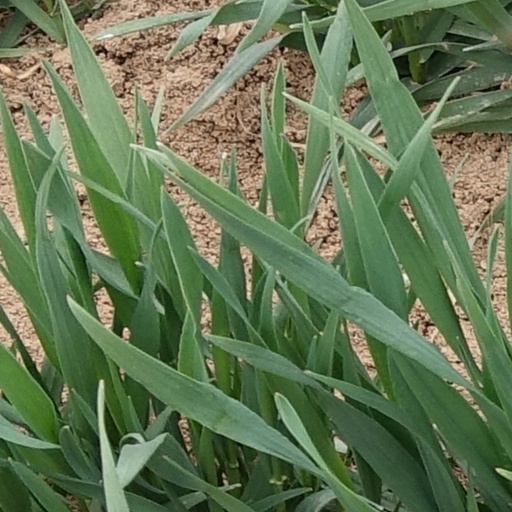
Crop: wheat